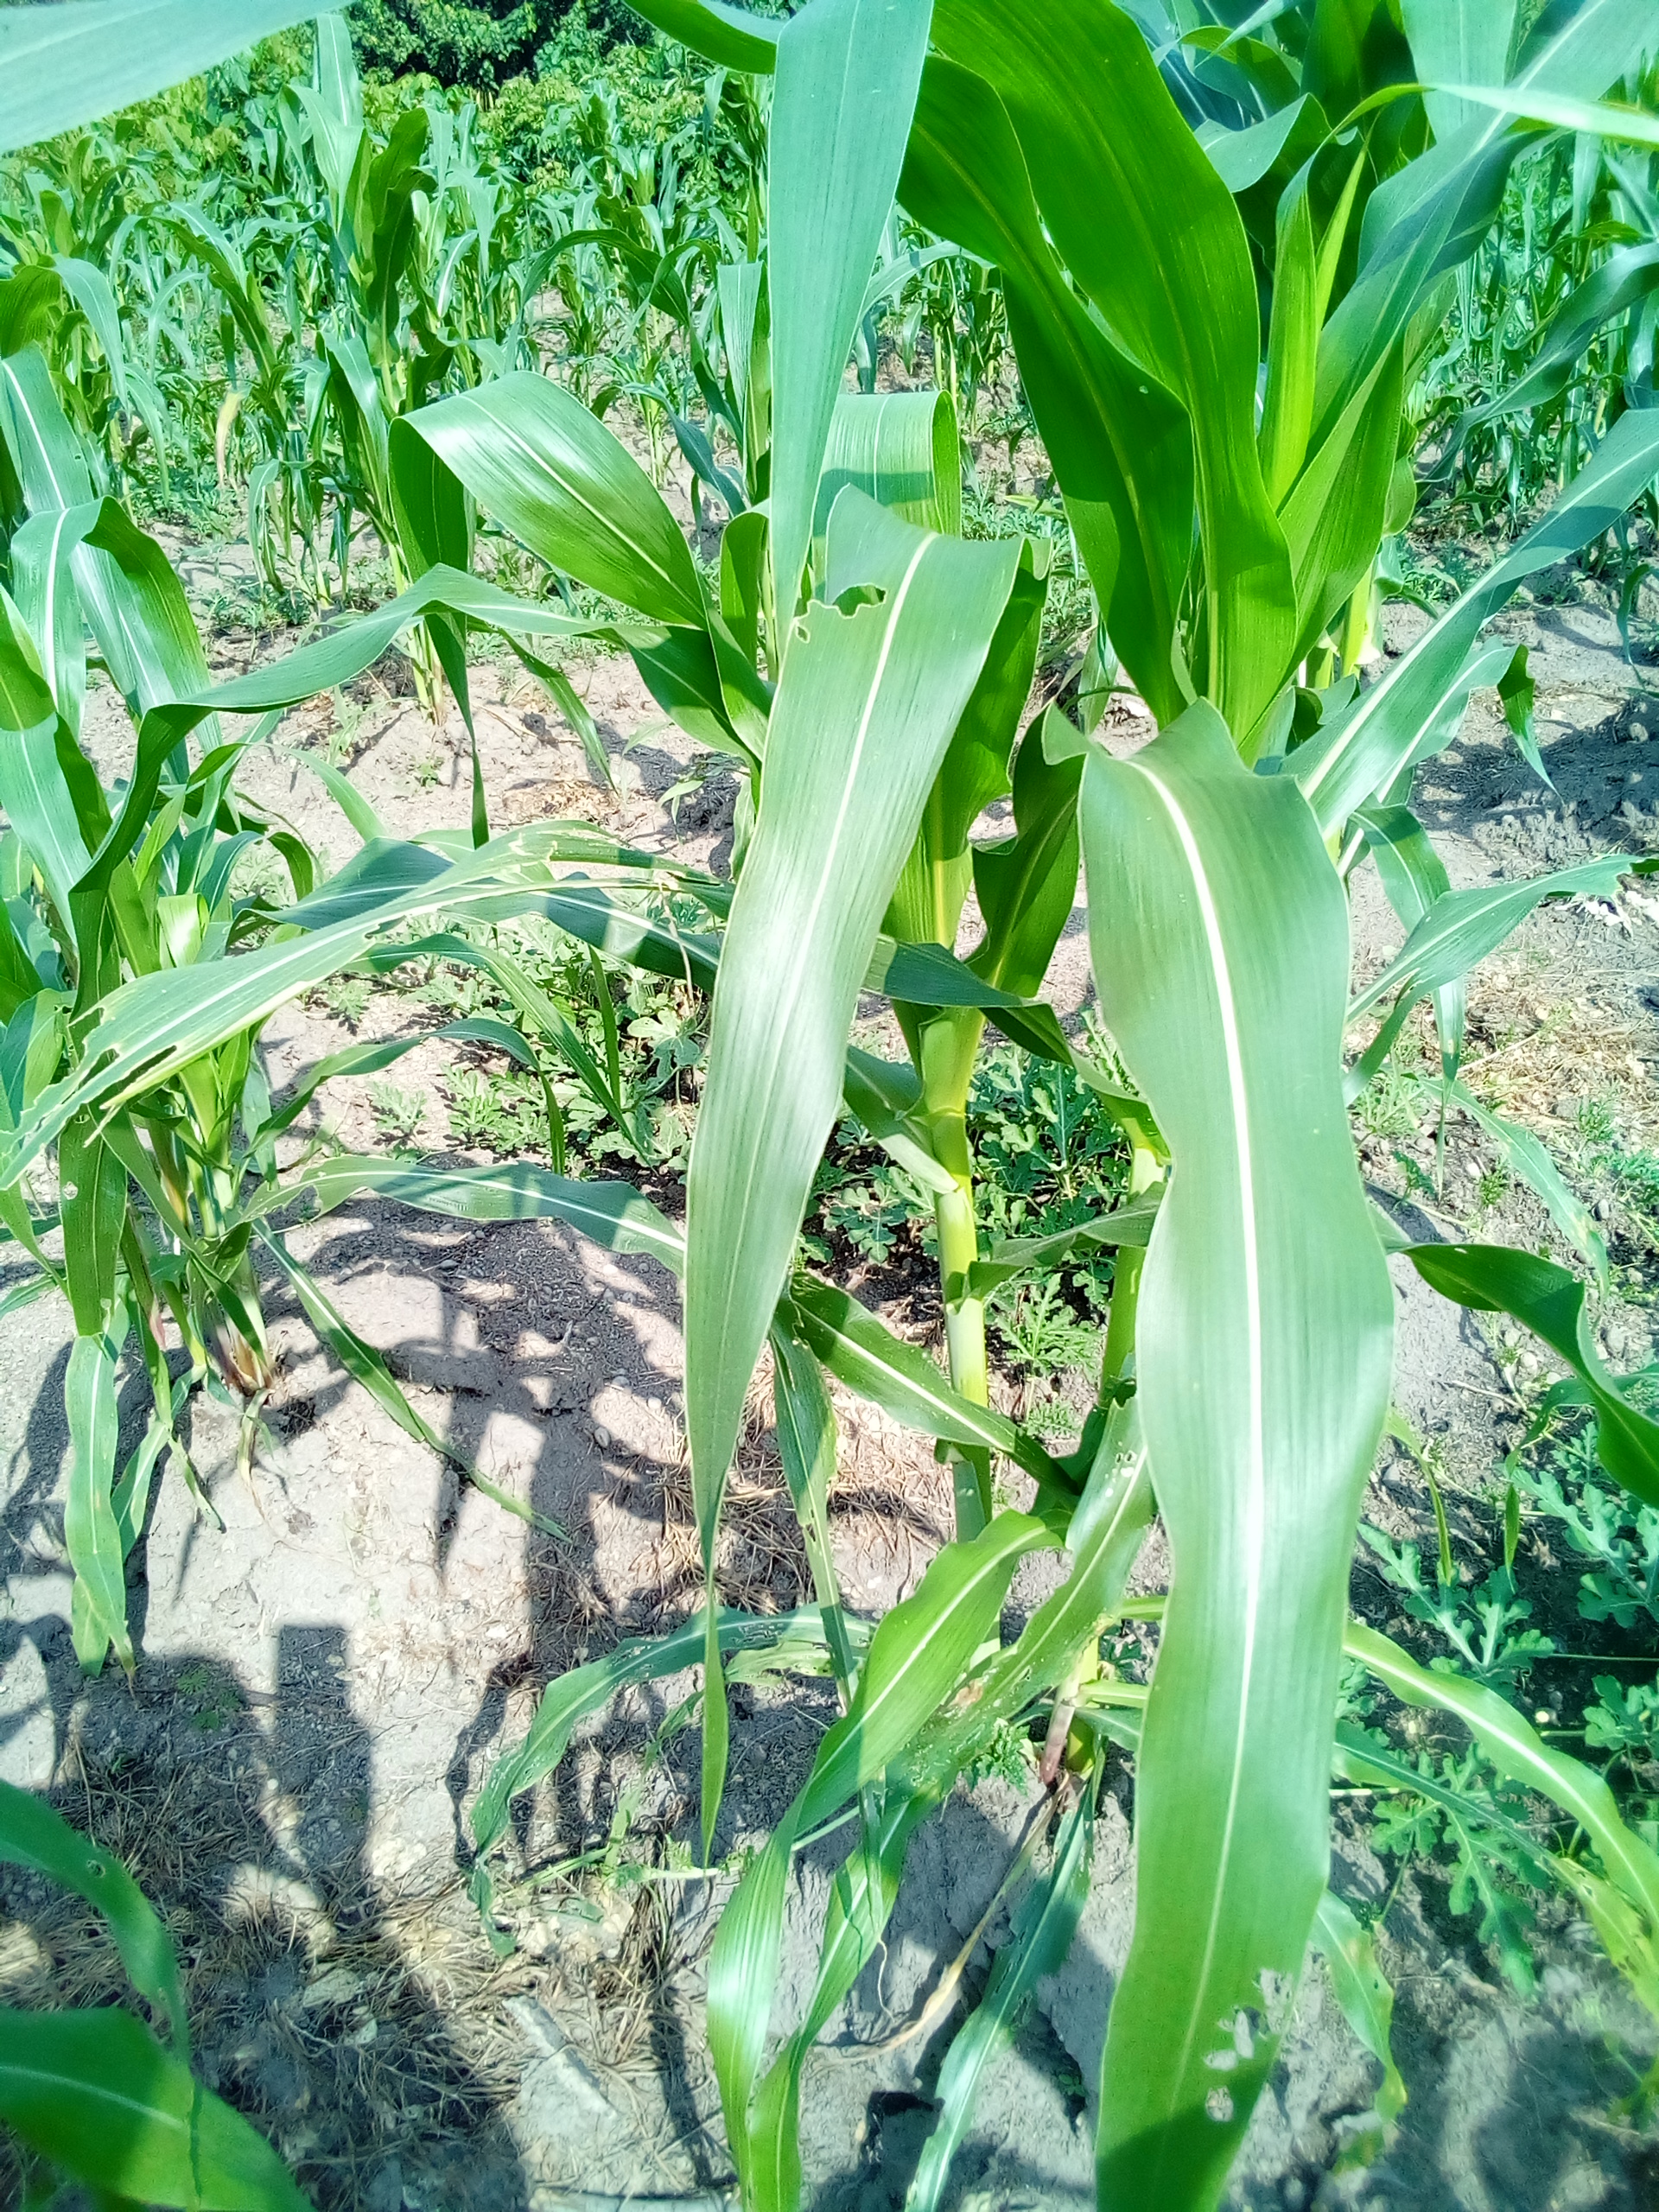
Label: zonocerus_variegatus